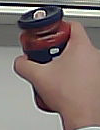
Product: barilla_pomodoro